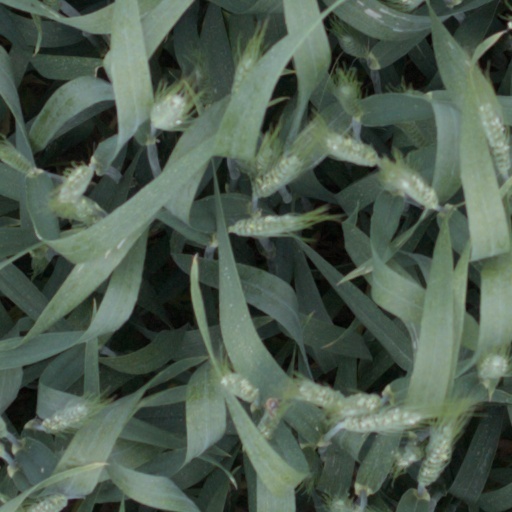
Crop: wheat